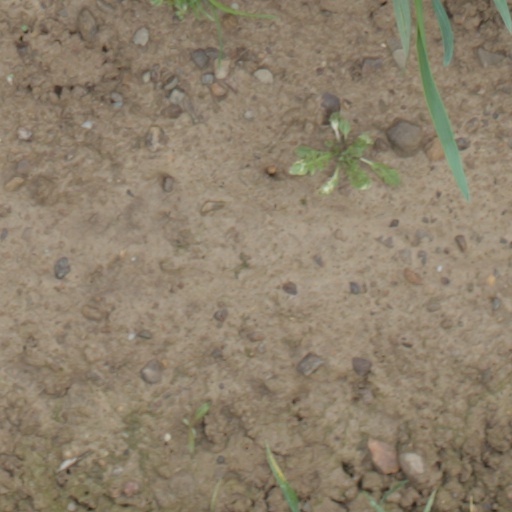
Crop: wheat